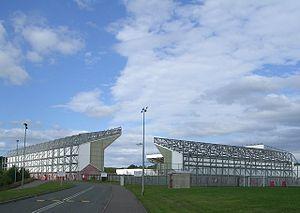
Cumbernauld est une ville nouvelle d'Écosse, située dans le council area du North Lanarkshire et dans la région de lieutenance et ancien comté du Dunbartonshire. De 1975 à 1996, elle était la capitale administrative du district de Cumbernauld and Kilsyth, au sein de la région du Strathclyde. Elle se trouve dans la Central Belt à environ 21 km à l'Est de Glasgow et à 60 km à l'Ouest d'Édimbourg. Son nom est d'origine gaelique, qui signifie "la rencontre des eaux". En effet, Cumbernauld se trouve entre les fleuves Clyde et Forth. Sa population est d'environ 50 000 habitants en 2000.
Le Broadwood Stadium est un stade multifonction construit en 1994 et situé à Cumbernauld.
Le Championnat d'Écosse de football de D4 2016-2017, est la 22ᵉ édition du Championnat d'Écosse de football D4 dans sa version actuelle.